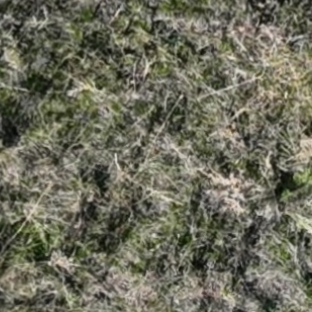
Month: october